History of Ecuador (1830–1860)

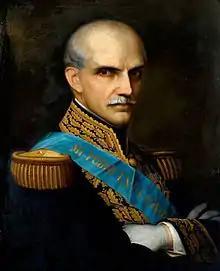
Dr. Gabriel García Moreno, leader of the Provisional Government of Quito

As García Moreno was trying to resurrect his movement, the mediation efforts of the Granadine Confederation (a short-lived federal republic) and Chile had fallen through, with both countries blaming Peru for the failure. The Peruvians were playing to all sides in the civil dispute; on August 31, 1859, Castilla betrayed his commitment to García Moreno, and came to an agreement with Franco that resulted in the end of the blockade of Guayaquil. Several weeks later, the Mosquera-Zelaya Protocol, the result of the secret agreement between Peru and Cauca to take control of Ecuador, was signed in Popayán.